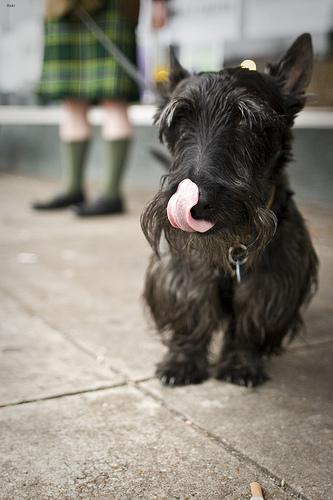
Breed: scottish terrier